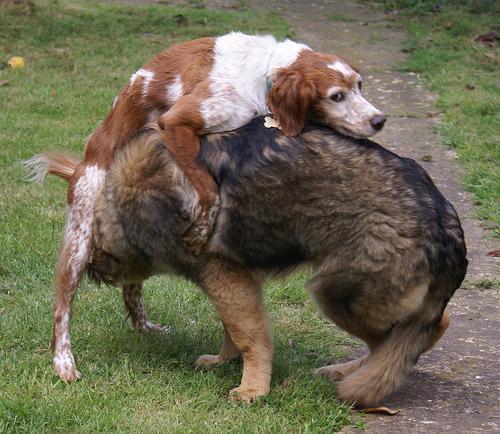
Brittany_spaniel